Peter Snayers

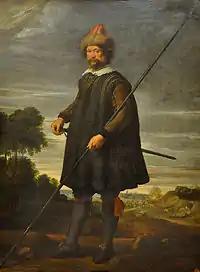

In 1618, Snayers married Anna Schut, a cousin of the painter Cornelis Schut. Their first child Cornelis was baptized on 8 September 1620. Snayers achieved success as an artist. In Antwerp, the family lived in luxury and Snayers participated annually in the lavish banquet of the chamber of rhetoric Violieren.